Typhoon Nari (2001)

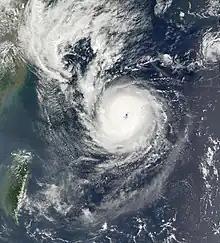
Nari near peak intensity on September 11.

Typhoon Nari, known in the Philippines as Tropical Storm Kiko, was an unusually long-lived Category 3 typhoon that took an erratic, two-week track near Taiwan. It also considered as the second wettest typhoon to hit the country. It was the 16th named typhoon in the 2001 Pacific typhoon season.